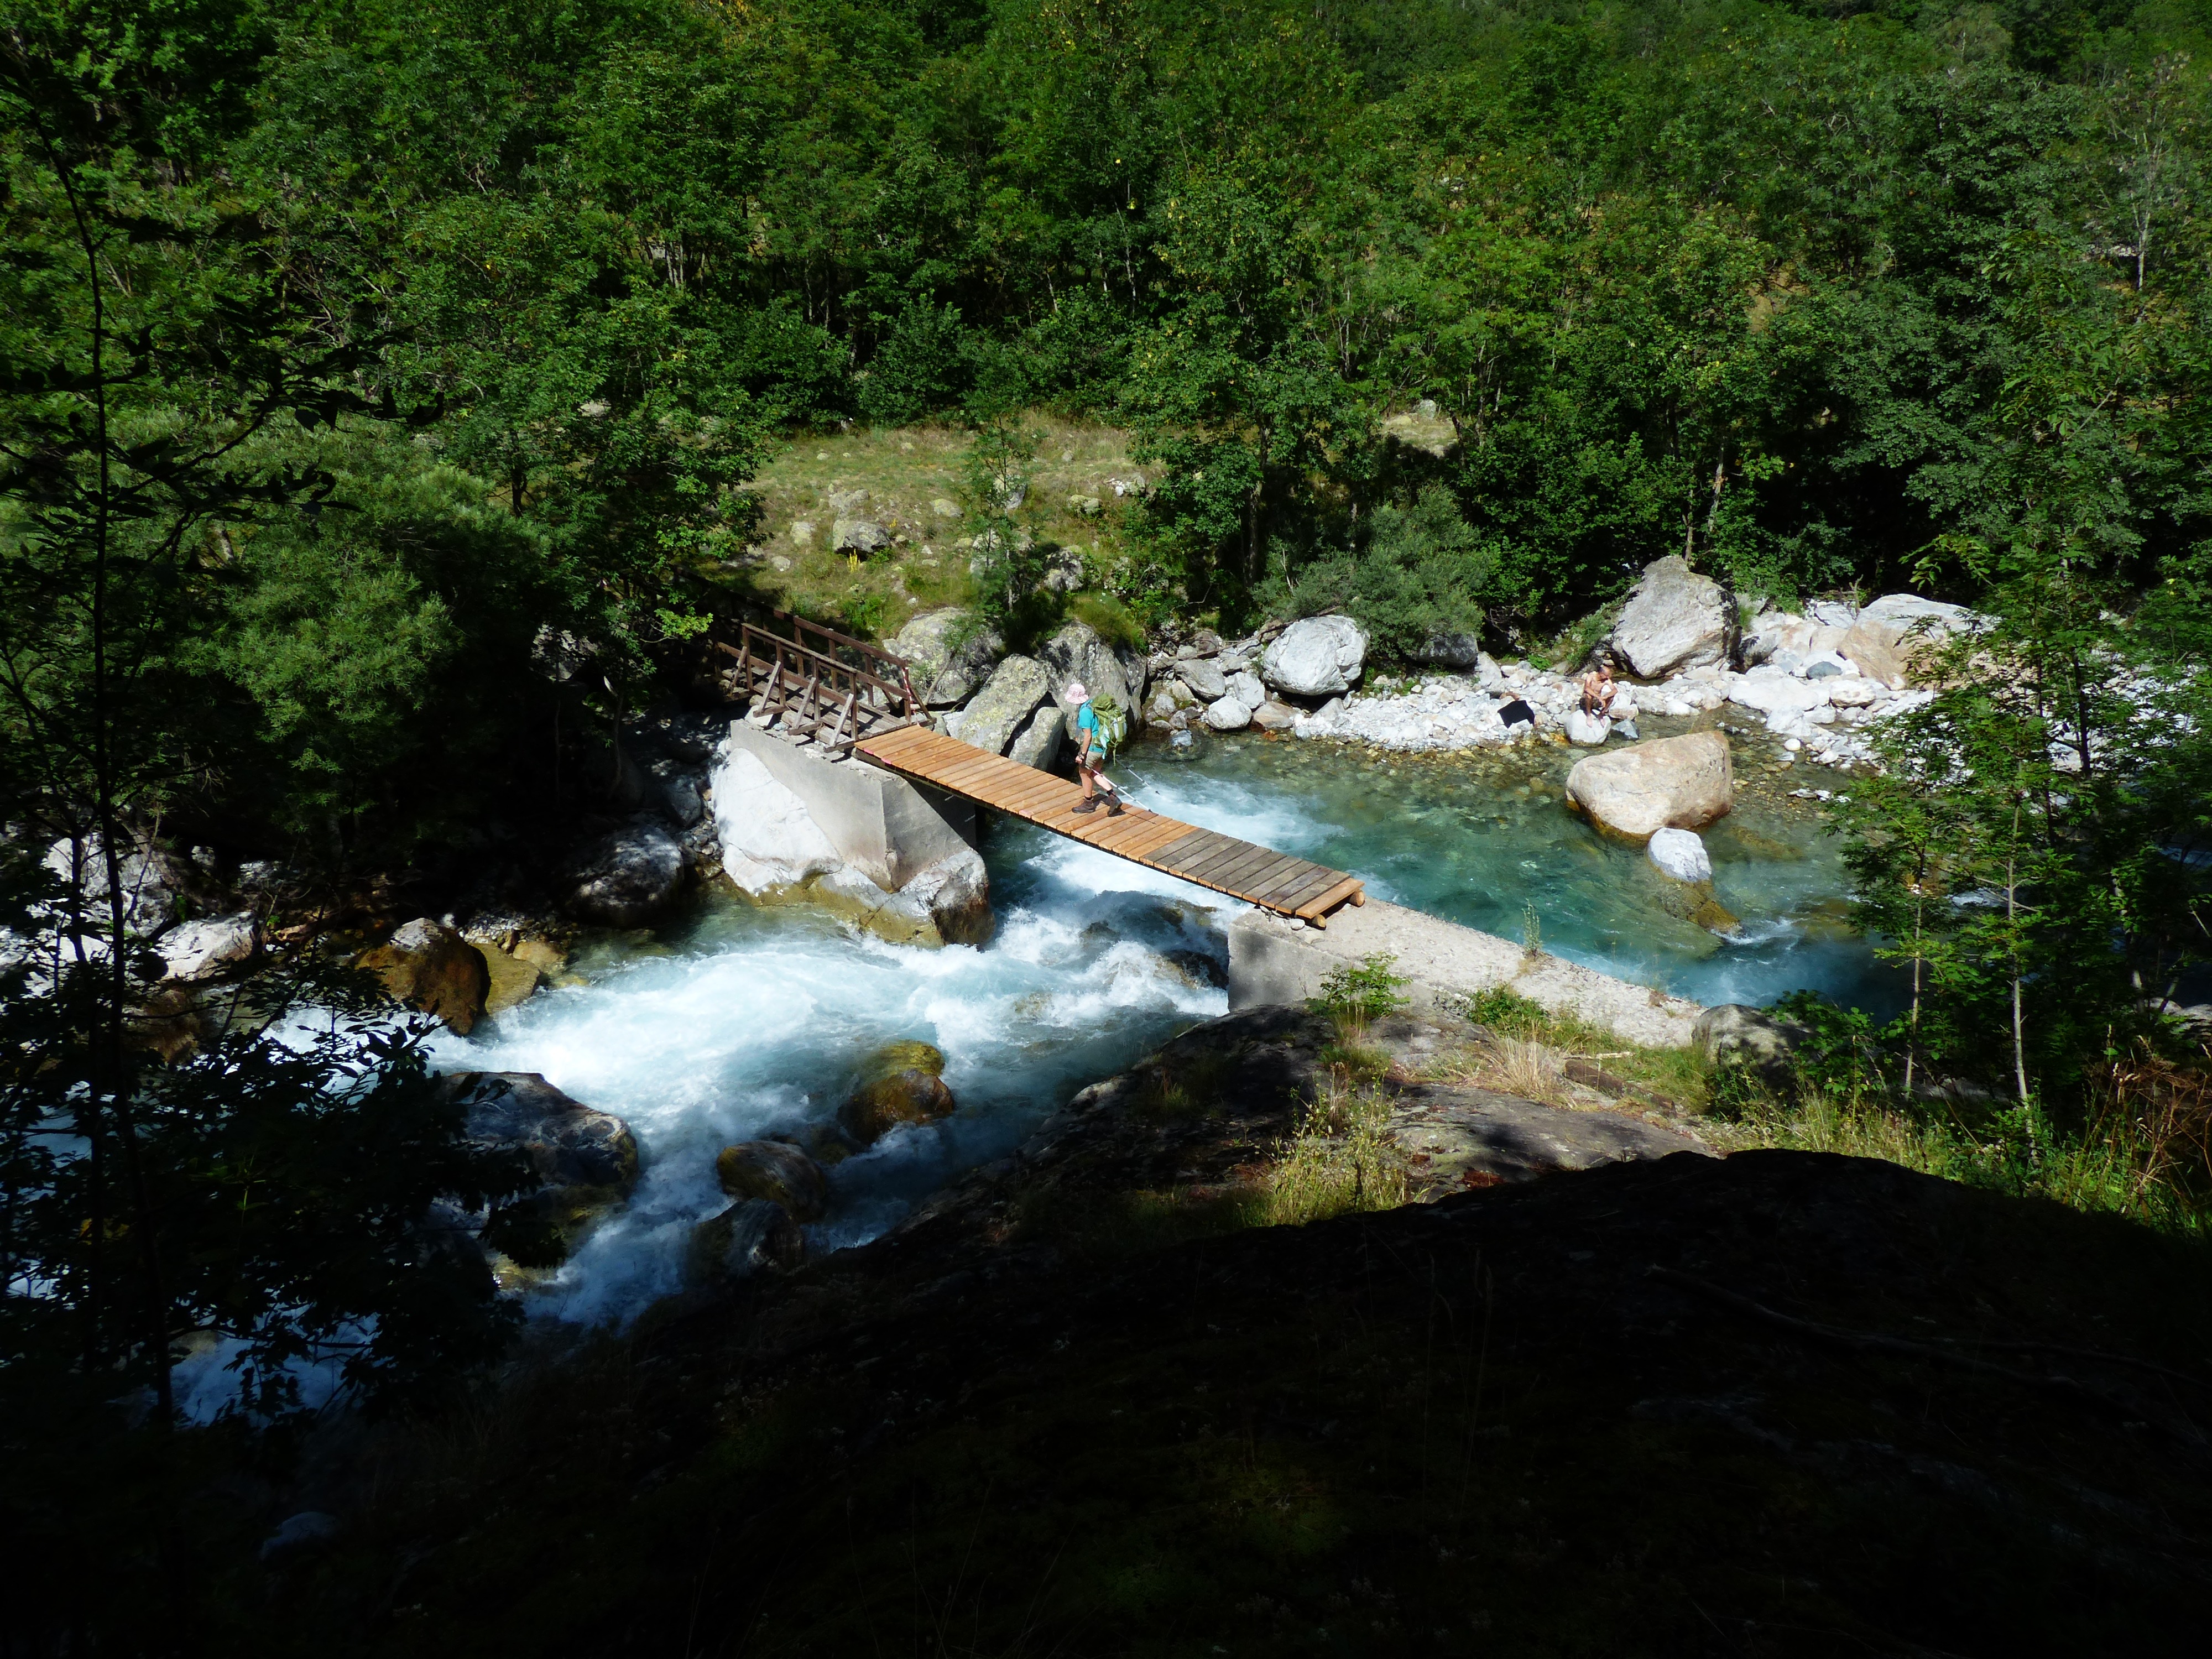
water, forest, wilderness, cold, hiking, bridge, run, river, valley, clear, idyllic, stream, vehicle, jungle, clean, rapid, italy, cross, bubble, stones, refreshment, beautiful, torrent, bach, piedmont, water feature, watercourse, dangerous, wanderer, wooden bridge, landform, mountain stream, vallone della barra, gesso della barra